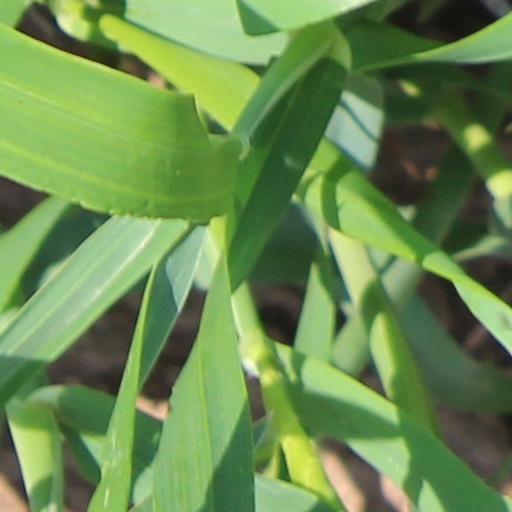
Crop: wheat